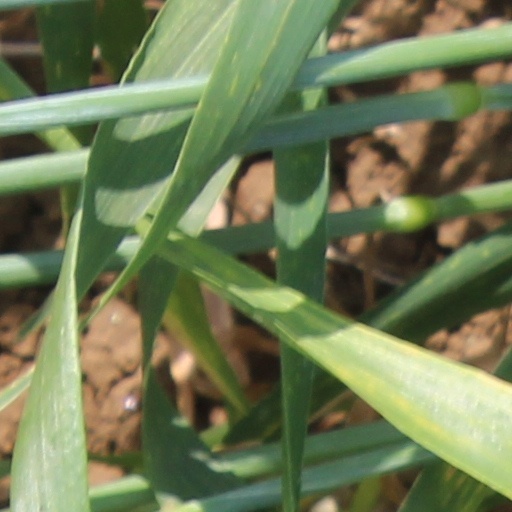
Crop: wheat